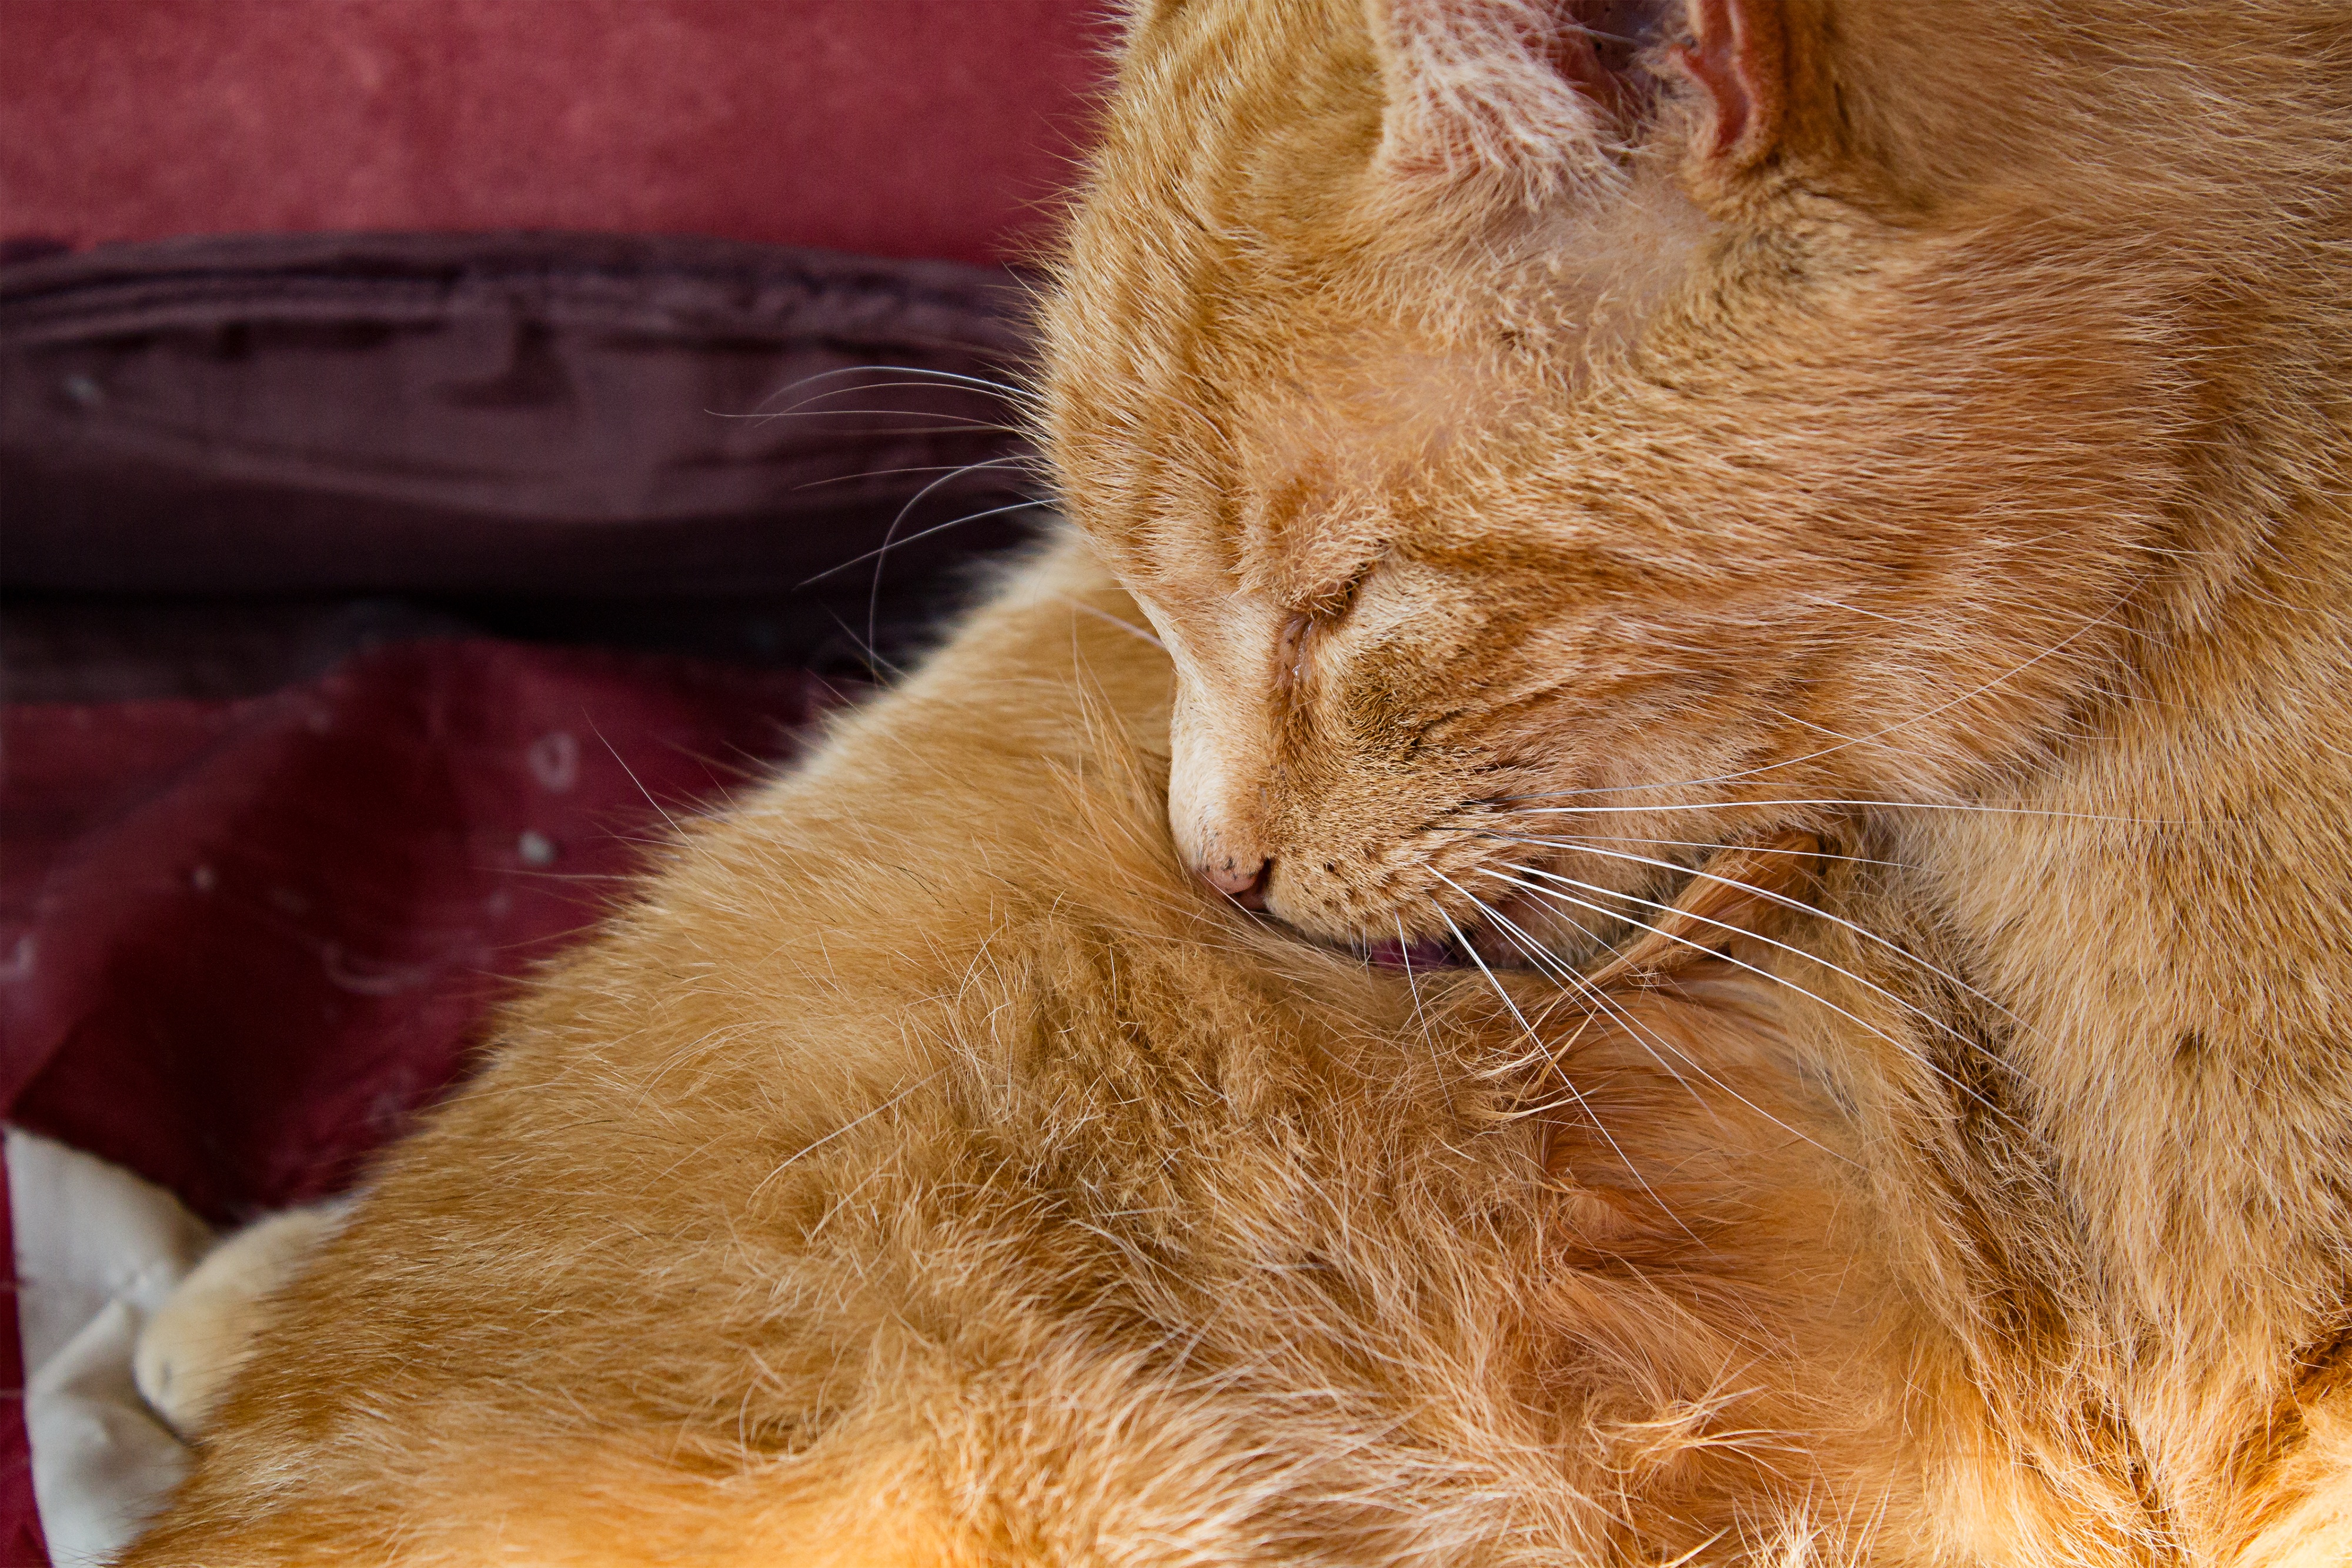
sweet, cute, orange, kitten, cat, mammal, yawn, close up, nose, whiskers, snout, vertebrate, tongue, relaxed, tabby cat, fur care, small to medium sized cats, cat like mammal